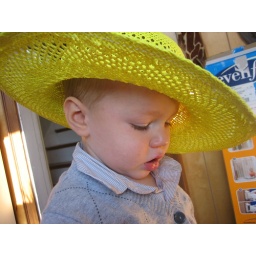
Luka in yellow hat